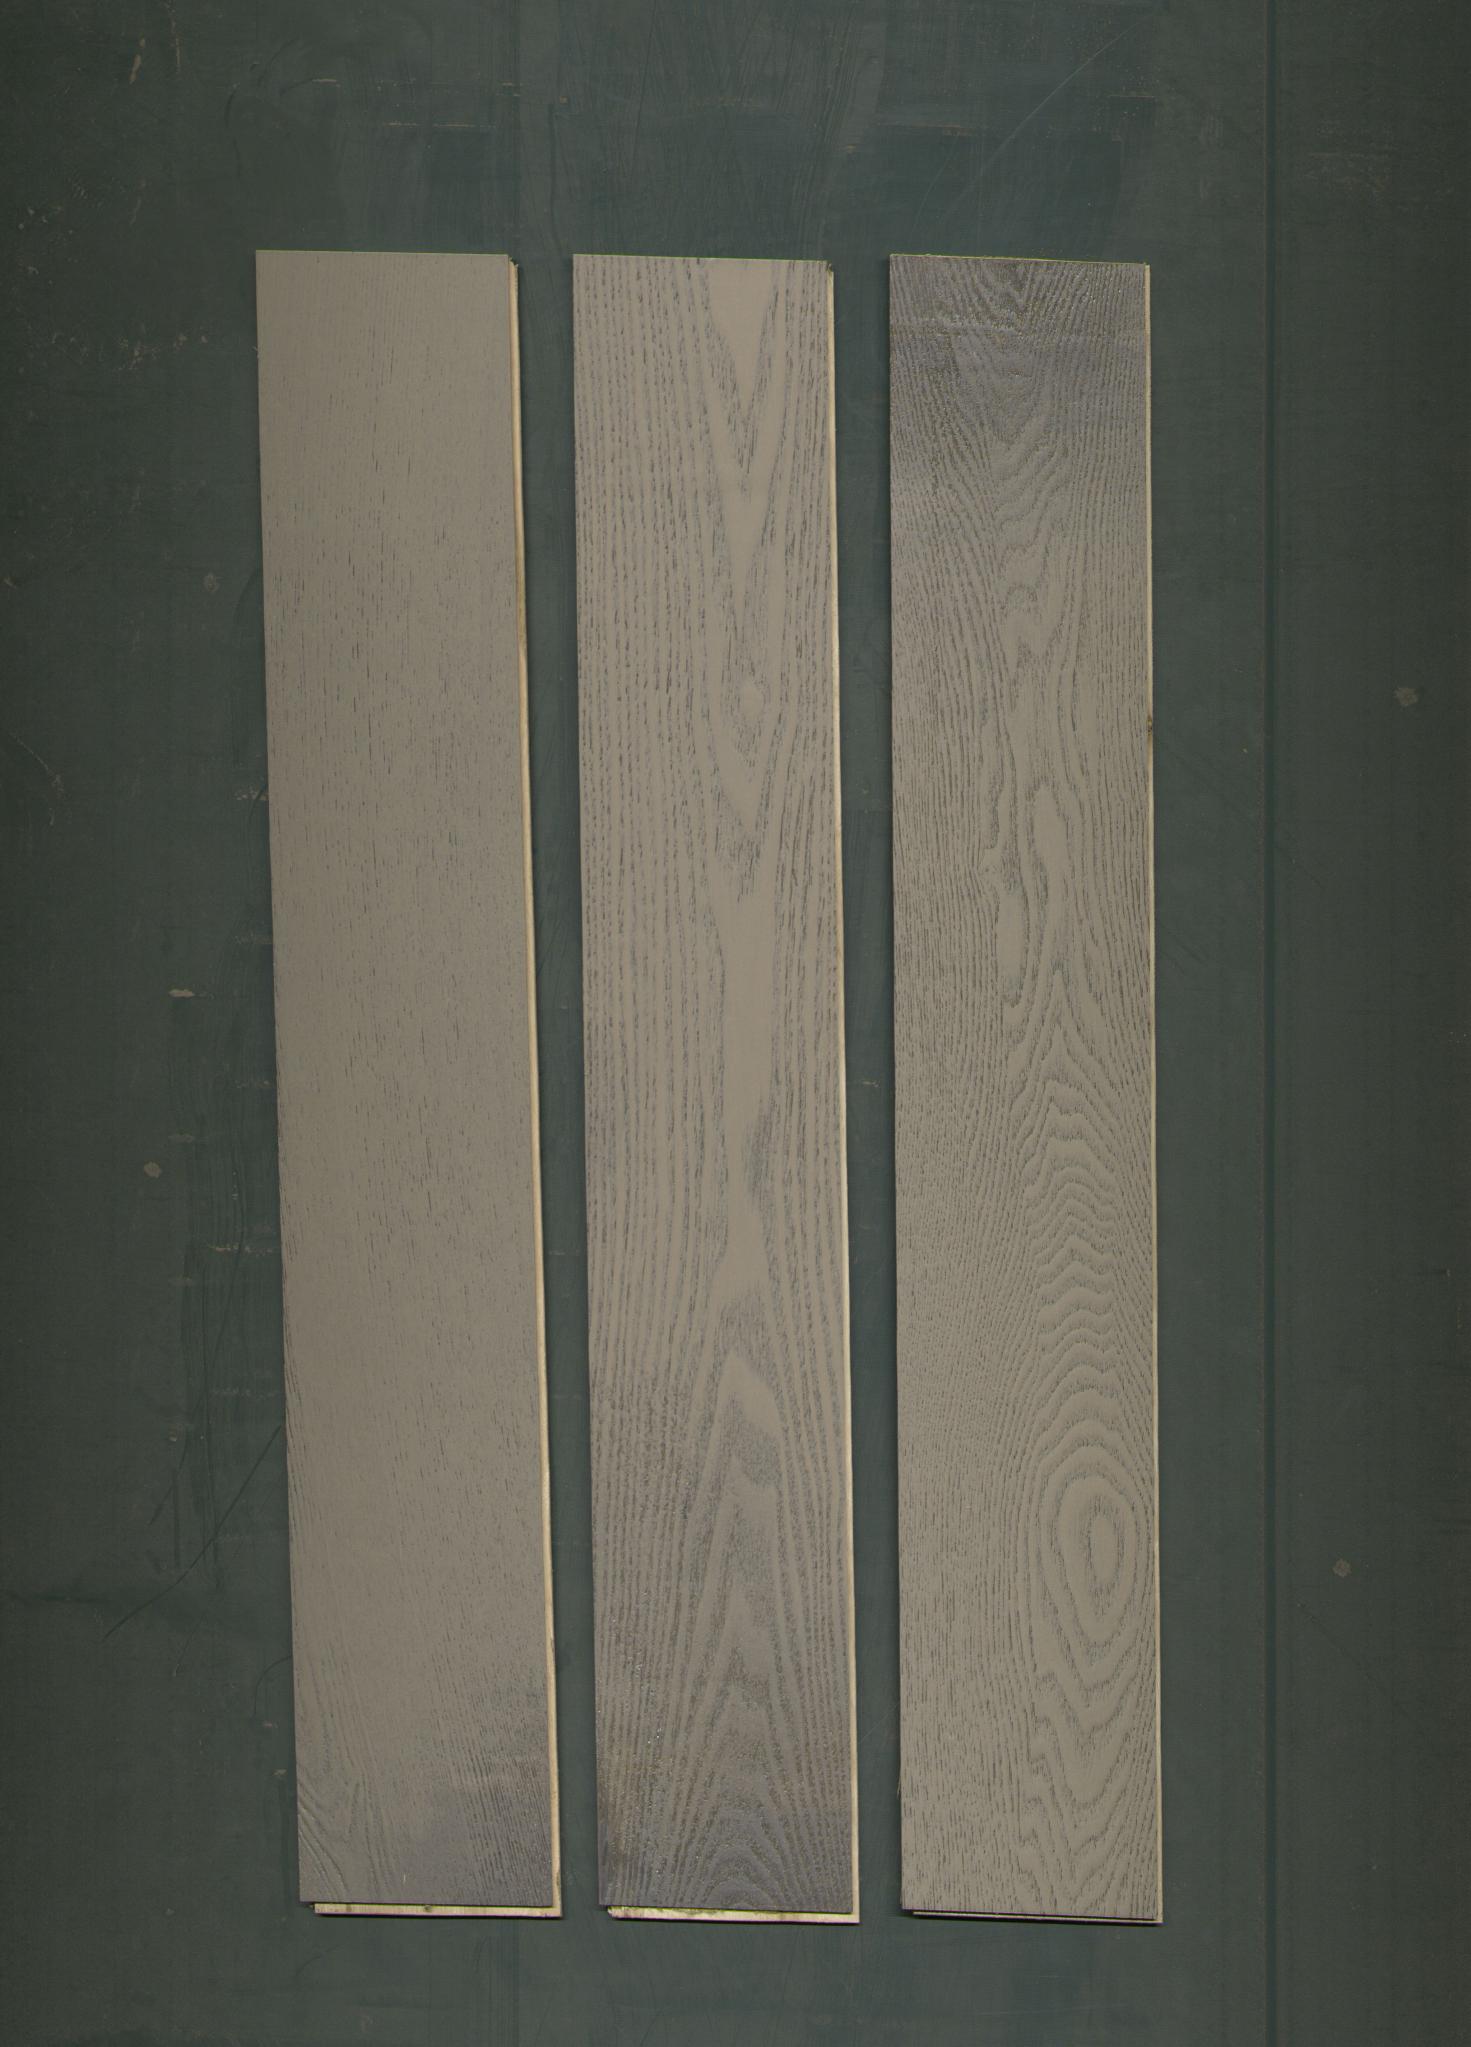
Label: mixers